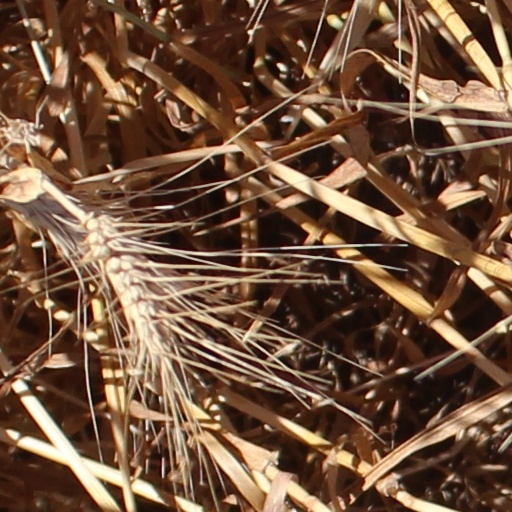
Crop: wheat